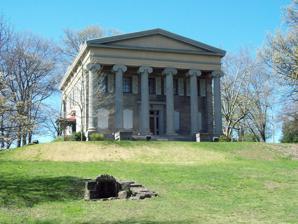
Building: Baker Mansion
Country: United States of America
Year built: 1848
Historic house in Pennsylvania, United States For other houses that may be referred to by the same name, see Baker House . United States historic place Baker Mansion U.S. National Register of Historic Places Pennsylvania state historical marker Baker Mansion, April 2012 Show map of Pennsylvania Show map of the United States Interactive map showing Blair Mansion’s location Location 3500 Baker Blvd., Altoona, Pennsylvania Coordinates 40°29′26″N 78°24′30″W / 40.49056°N 78.40833°W / 40.49056; -78.40833 Area 2 acres (0.81 ha) Built 1844-1849 Architect Robert Cary Long, Jr. Architectural style Greek Revival NRHP reference No. 75001619 Significant dates Added to NRHP June 5, 1975 Designated PHMC April 01, 1947 The Baker Mansion is a historic home located at Altoona in Blair County , Pennsylvania , United States .  It was built between 1844 and 1849, and is a three-story, dressed stone building in the Greek Revival style.  The front facade is five bays wide and features six fluted Ionic order columns.  The building houses the Blair County Historical Society. Baker Mansion was originally home to ironmaster Elias Baker and his family.  Baker purchased the nearby Alleghany Furnace in 1836 in partnership with his cousin Roland Diller.  Elias brought his wife, Hetty, and their two sons, David Woods and Sylvester, from Lancaster County to what was described as a "tolerable good mansion house" near the furnace.  Shortly after they arrived, a daughter, Anna, was born.  A fourth child, Margaretta, was born in 1839, but she died of diphtheria at the age of two.  In 1844, Elias Baker bought out his cousin's share in the furnace.  That same year, he contracted with Baltimore architect Robert Cary Long, Jr. to design him a new home.  Work got underway on the mansion in 1845 but many problems and delays hindered its completion until 1849.  The total cost was about $15,000.  The cost overruns, coupled with falling prices for iron, pushed Mr. Baker to the brink of financial ruin before the home was finished.  Still, Baker, ever the determined businessman, pressed ahead and achieved his dream house.  He would enjoy it for fifteen years until his death in 1864.  Hetty Baker remained a widow until her death in 1900. David Woods Baker married Sarah Tuthill in 1851 and they had one daughter, Louise, in 1852.  However, Woods was killed in a steamboat boiler explosion just two and a half weeks after the birth of his daughter.  Louise later married Ernst Beckman and returned with him to live in his native Sweden.  Sylvester and Anna both remained single and lived in the mansion until their deaths.  After Anna died in 1914, the mansion was closed until 1922, when the Blair County Historical Society leased the building and opened it as a museum. With the community's support for a major fundraising campaign, the society was able to purchase the house in 1941.  Since then, the mansion has served as the Society's headquarters and has become a beloved community landmark. In 2001, the Society completed an exterior rehabilitation, returning the building to its original appearance.  Work has begun on interior rehabilitation.  The project is financed in part from a state Redevelopment Assistance Capital grant and from local matching funds the Society is working to raise. In August 2015, the double parlor was restored back to original condition. The famous legend associated with the mansion is the wedding dress of Anna Baker. Elias Baker's eldest daughter, Anna was in a relationship with a poor steel worker behind her father's back, to the point that they planned a wedding, and Anna purchased her own wedding dress. This was soon discovered by Elias, who strongly against the relationship. He bought the steel mill that Anna's fiancée was working for and forced him to move to another city. Anna turned down every marriage her father offer to her, she chose to lock herself in her own room, keeping the wedding dress that she had never had a chance to wear and died in 1914. After her death, members of the Baker Family reported her wedding dress appear in random  places in the house, especially the sightings of the ghost of Anna Baker, who is known to appear walking around in the wedding dress. It was added to the National Register of Historic Places in 1975. References